Emily Jane Fox

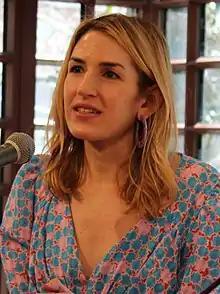
Fox in 2019

Emily Jane Fox is a former American reporter for "Vanity Fair" online magazine "The Hive" and author of the 2018 book "Born Trump: Inside America's First Family".